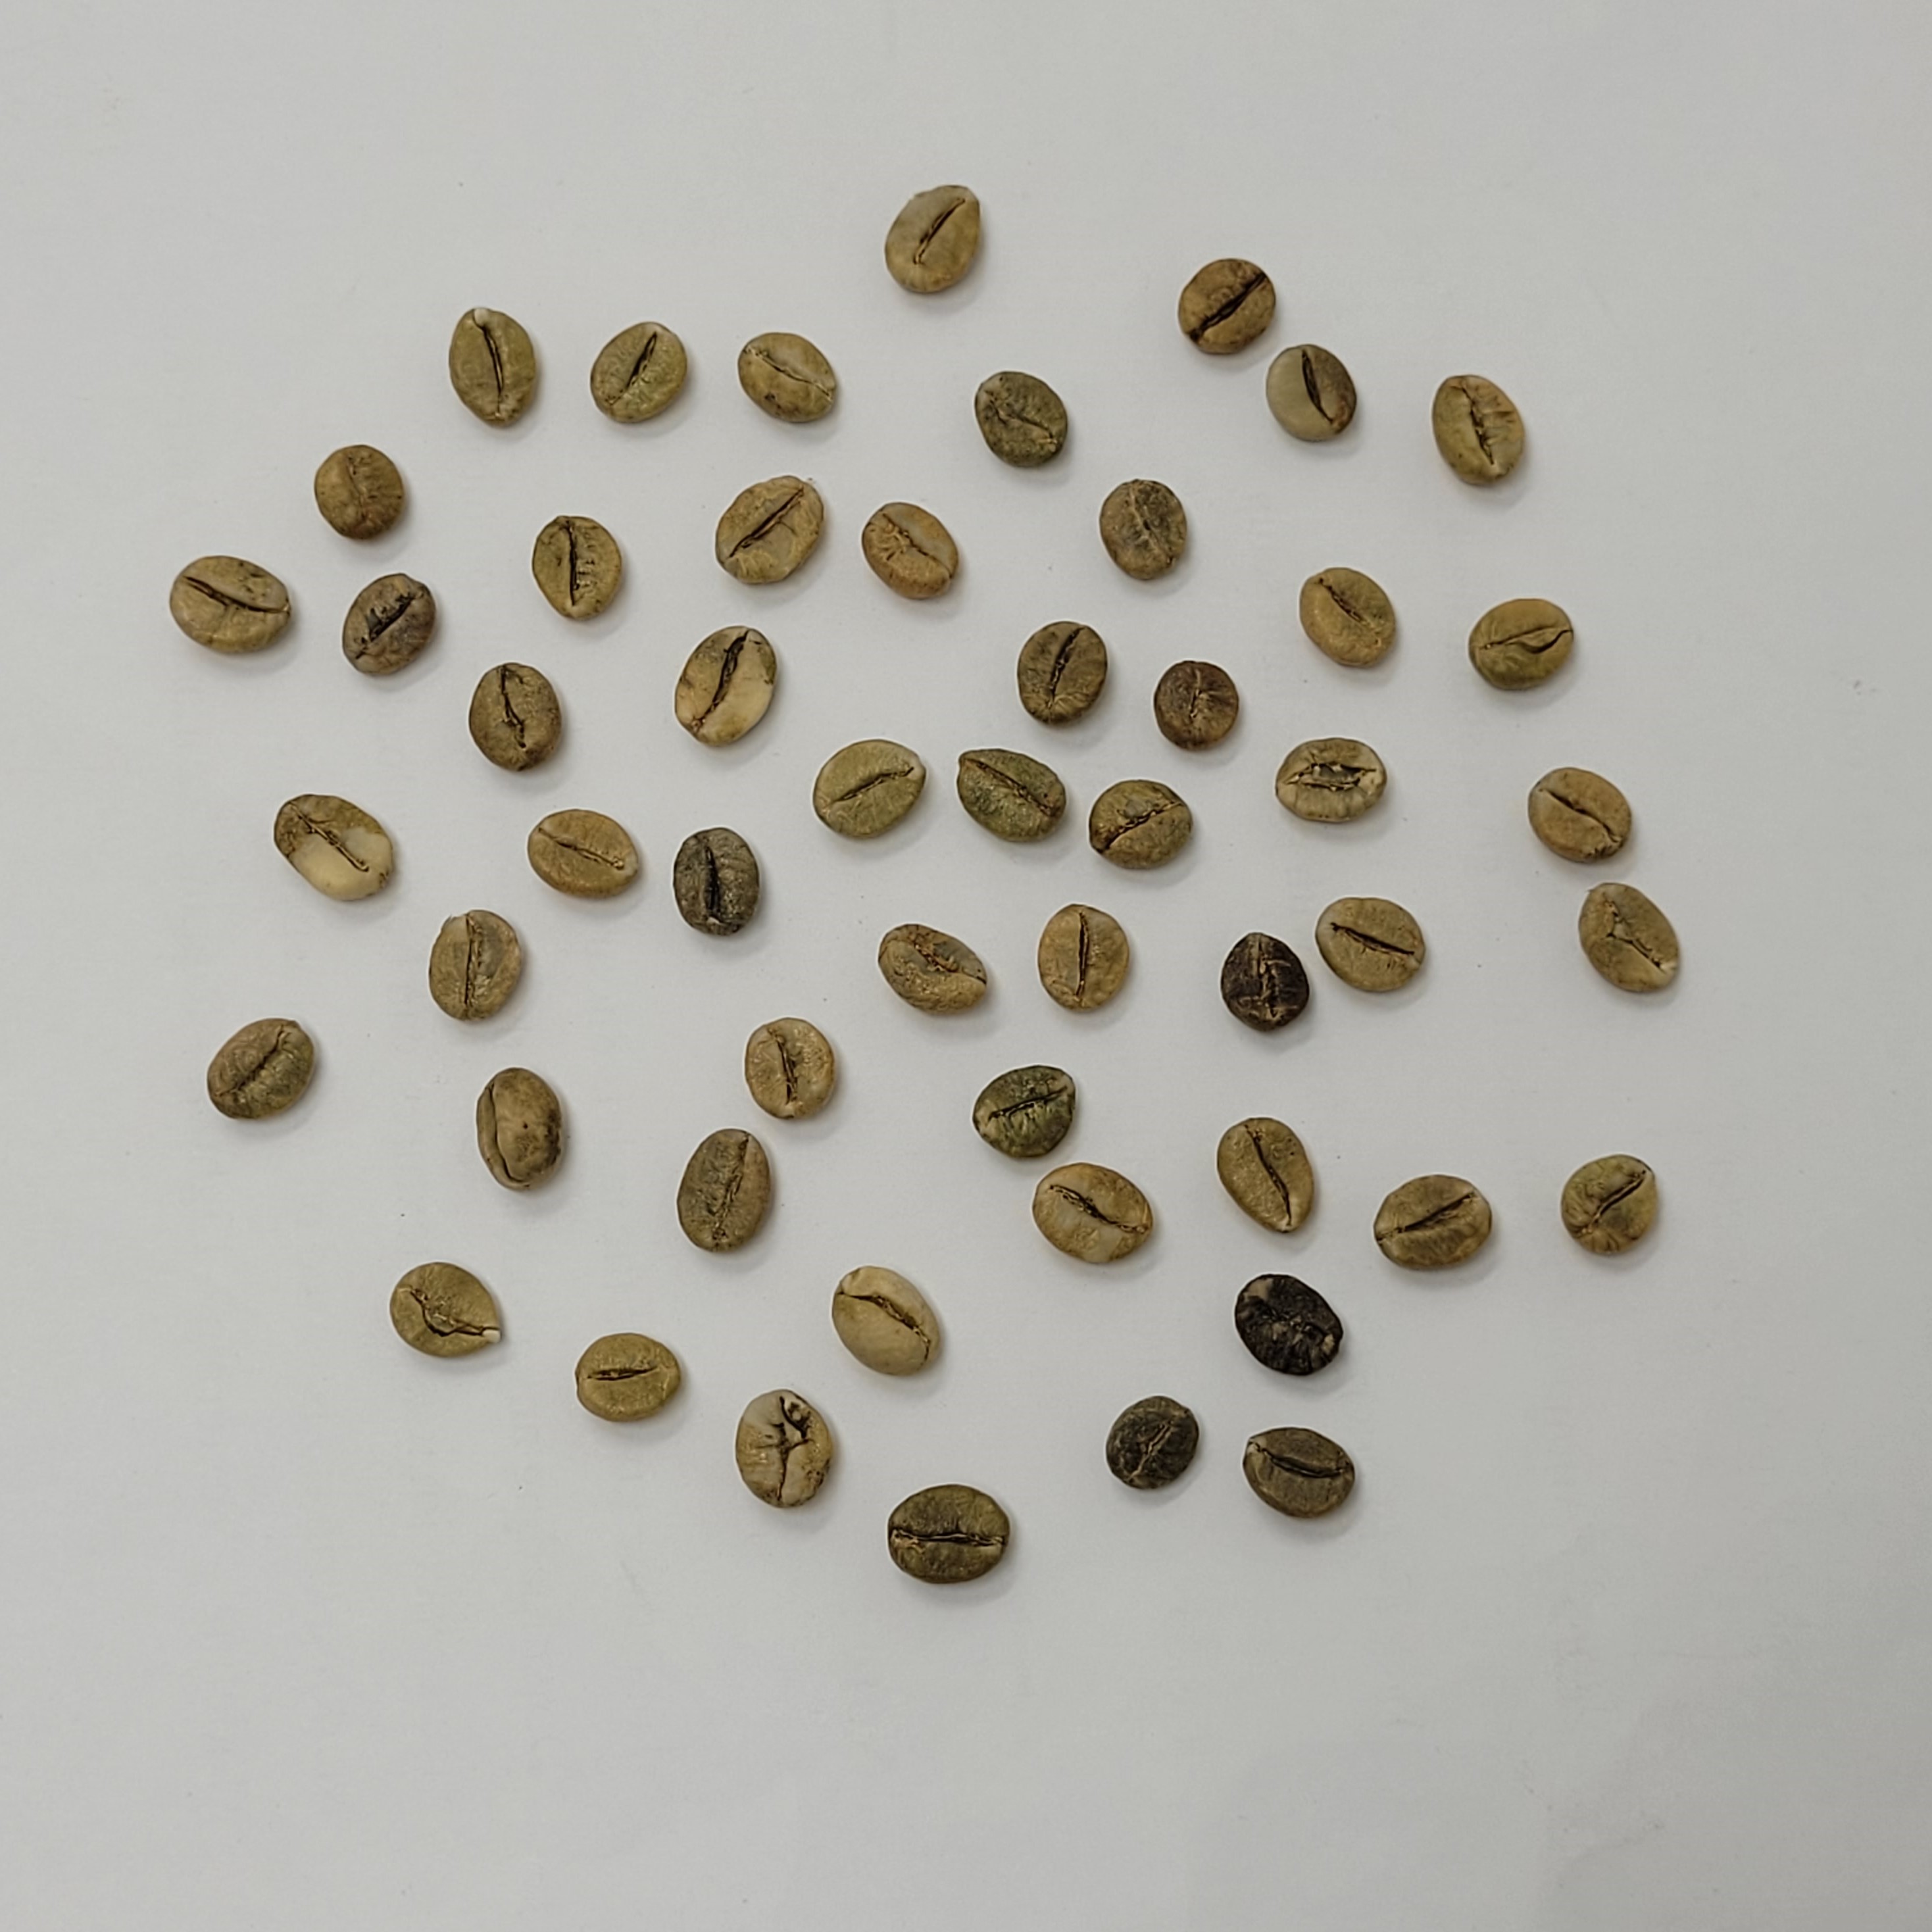
Coffee bean quality grade: AA